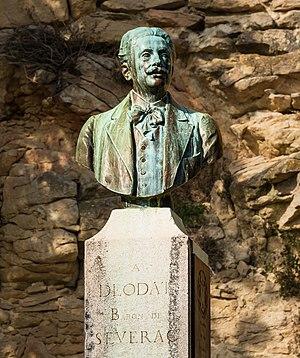
Marie-Joseph-Alexandre Déodat de Séverac, né à Saint-Félix-Lauragais le 20 juillet 1872 et mort à Céret le 24 mars 1921, est un compositeur français.